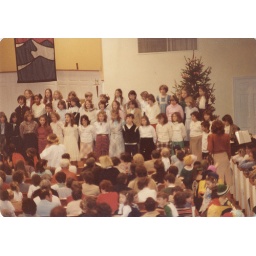
I'm in the front row, wearing a stylish green velour shirt